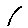
Label: 1